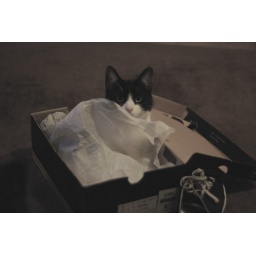
Cat in a shoe box